Wallachian Open Air Museum

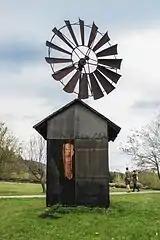
A mill in the museum

The museum was established by the Jaroněk brothers, who came from a working-class family of craftsmen and makers. Bohumír Jaroněk, a skilled painter and graphic artist, developed a particular interest in Wallachian timbered cottages. In 1895 he visited the Ethnological Czech-Slav Exhibition in Prague, where he has seen an open-air exhibition of Wallachian buildings. In 1909 the Jaroněk brothers settled in Rožnov, and shortly afterwards Alois Jaroněk travelled to the first open air museum in the world, the Stockholm Skansen.